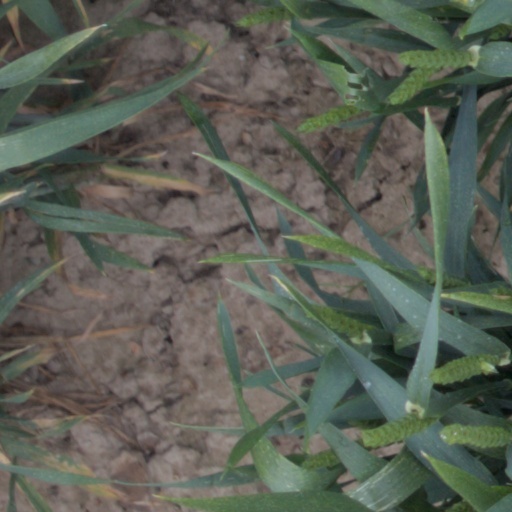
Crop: wheat